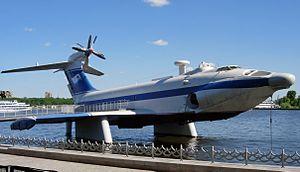
L’A-90 Orlyonok est un aéronef soviétique à effet de sol de type ekranoplan.